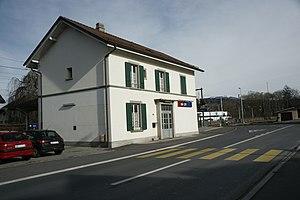
Bâtiment de la gare ferroviaire de Châtillens, dans la commune d'Oron, Vaud, Suisse
La gare de Châtillens est une gare ferroviaire de Suisse, qui se trouve sur la ligne Palézieux – Lyss. Elle se situe dans la localité de Châtillens sur le territoire de la commune d'Oron, dans le canton de Vaud.
Châtillens est une localité et une ancienne commune suisse du canton de Vaud, située dans le district de Lavaux-Oron.